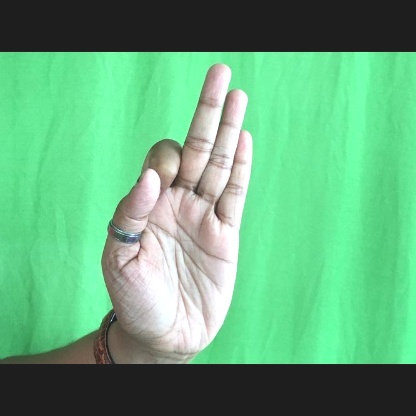
Mudra: Aralam